Full Gear (2021)

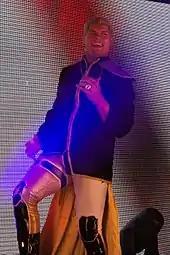
Cody Rhodes teamed up with Pac against Malakai Black and Andrade El Idolo in his final AEW PPV appearance.

Next, Cody Rhodes and Pac (accompanied by Arn Anderson) faced Andrade El Idolo and Malakai Black (accompanied by Jose the Assistant). During the match, Pac performed an asai moonsault on Andrade and Black outside the ring. Black tagged in Rhodes, who performed a reverse superplex on Andrade off the top rope. Andrade went for a Figure Four Leglock, but Rhodes applied the move on Andrade instead. Black and Rhodes brawled into the crowd, which allowed Pac to take control and perform the Black Arrow on Andrade to win the match.